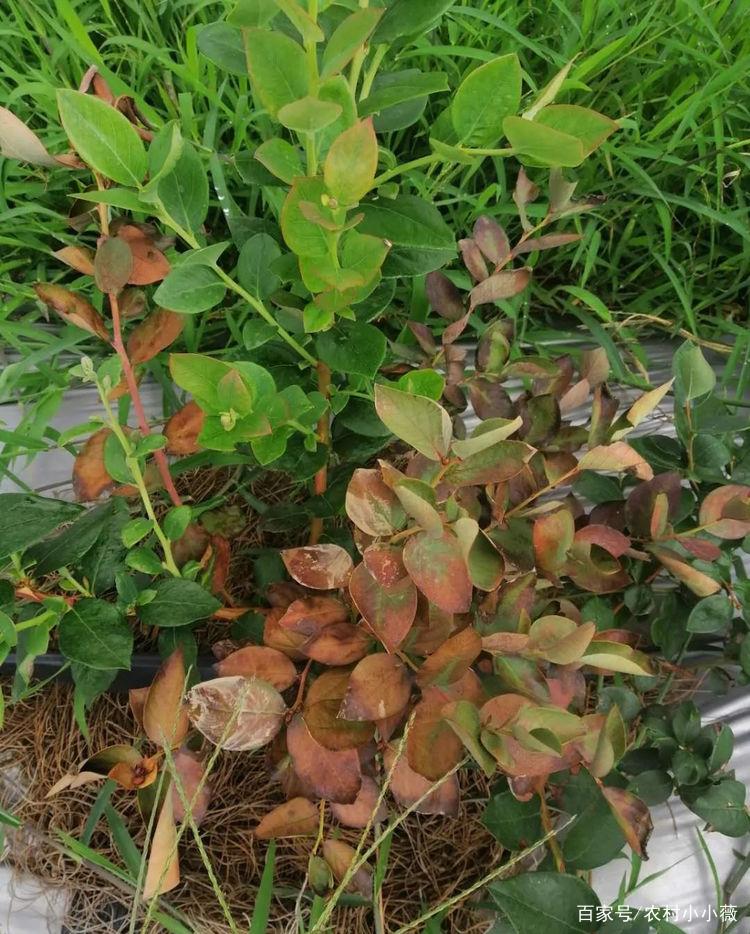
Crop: blueberry
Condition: healthy